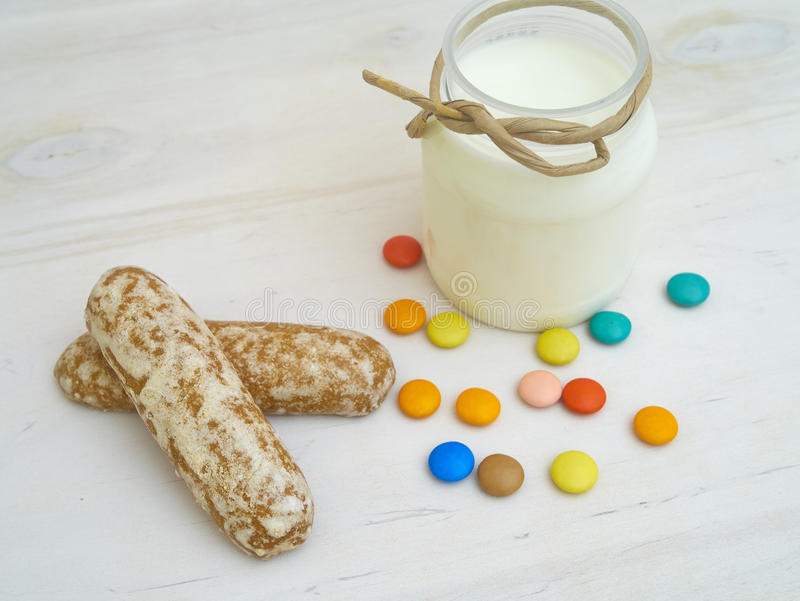
Label: plastic